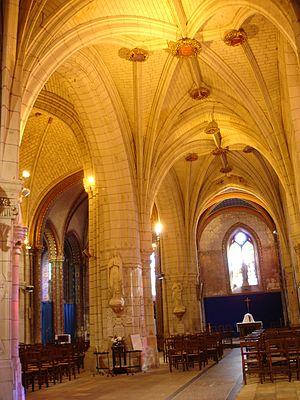
Eglise Saint-Maurice - série de chapelle formant bas-côté sud